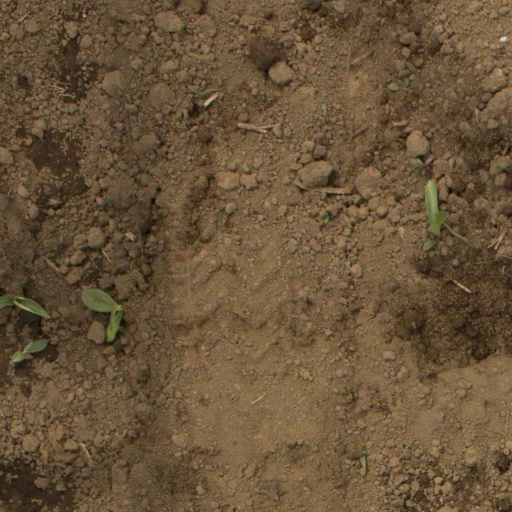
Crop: Jerusalem artichoke